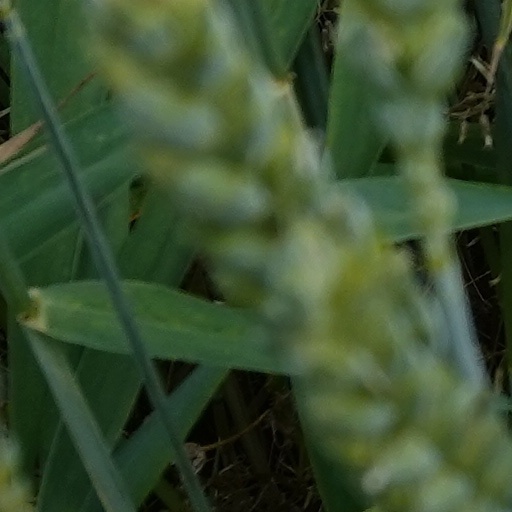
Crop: wheat